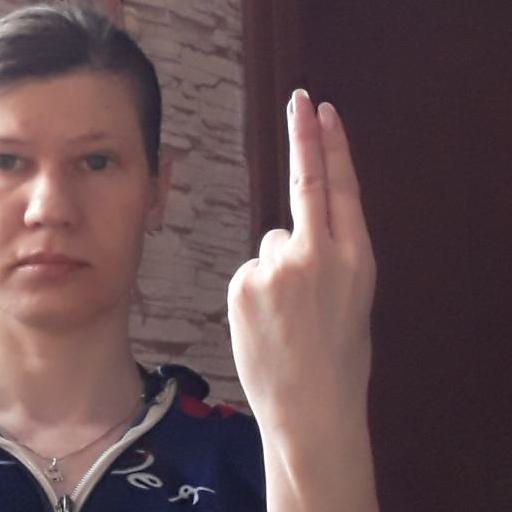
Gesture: two_up_inverted